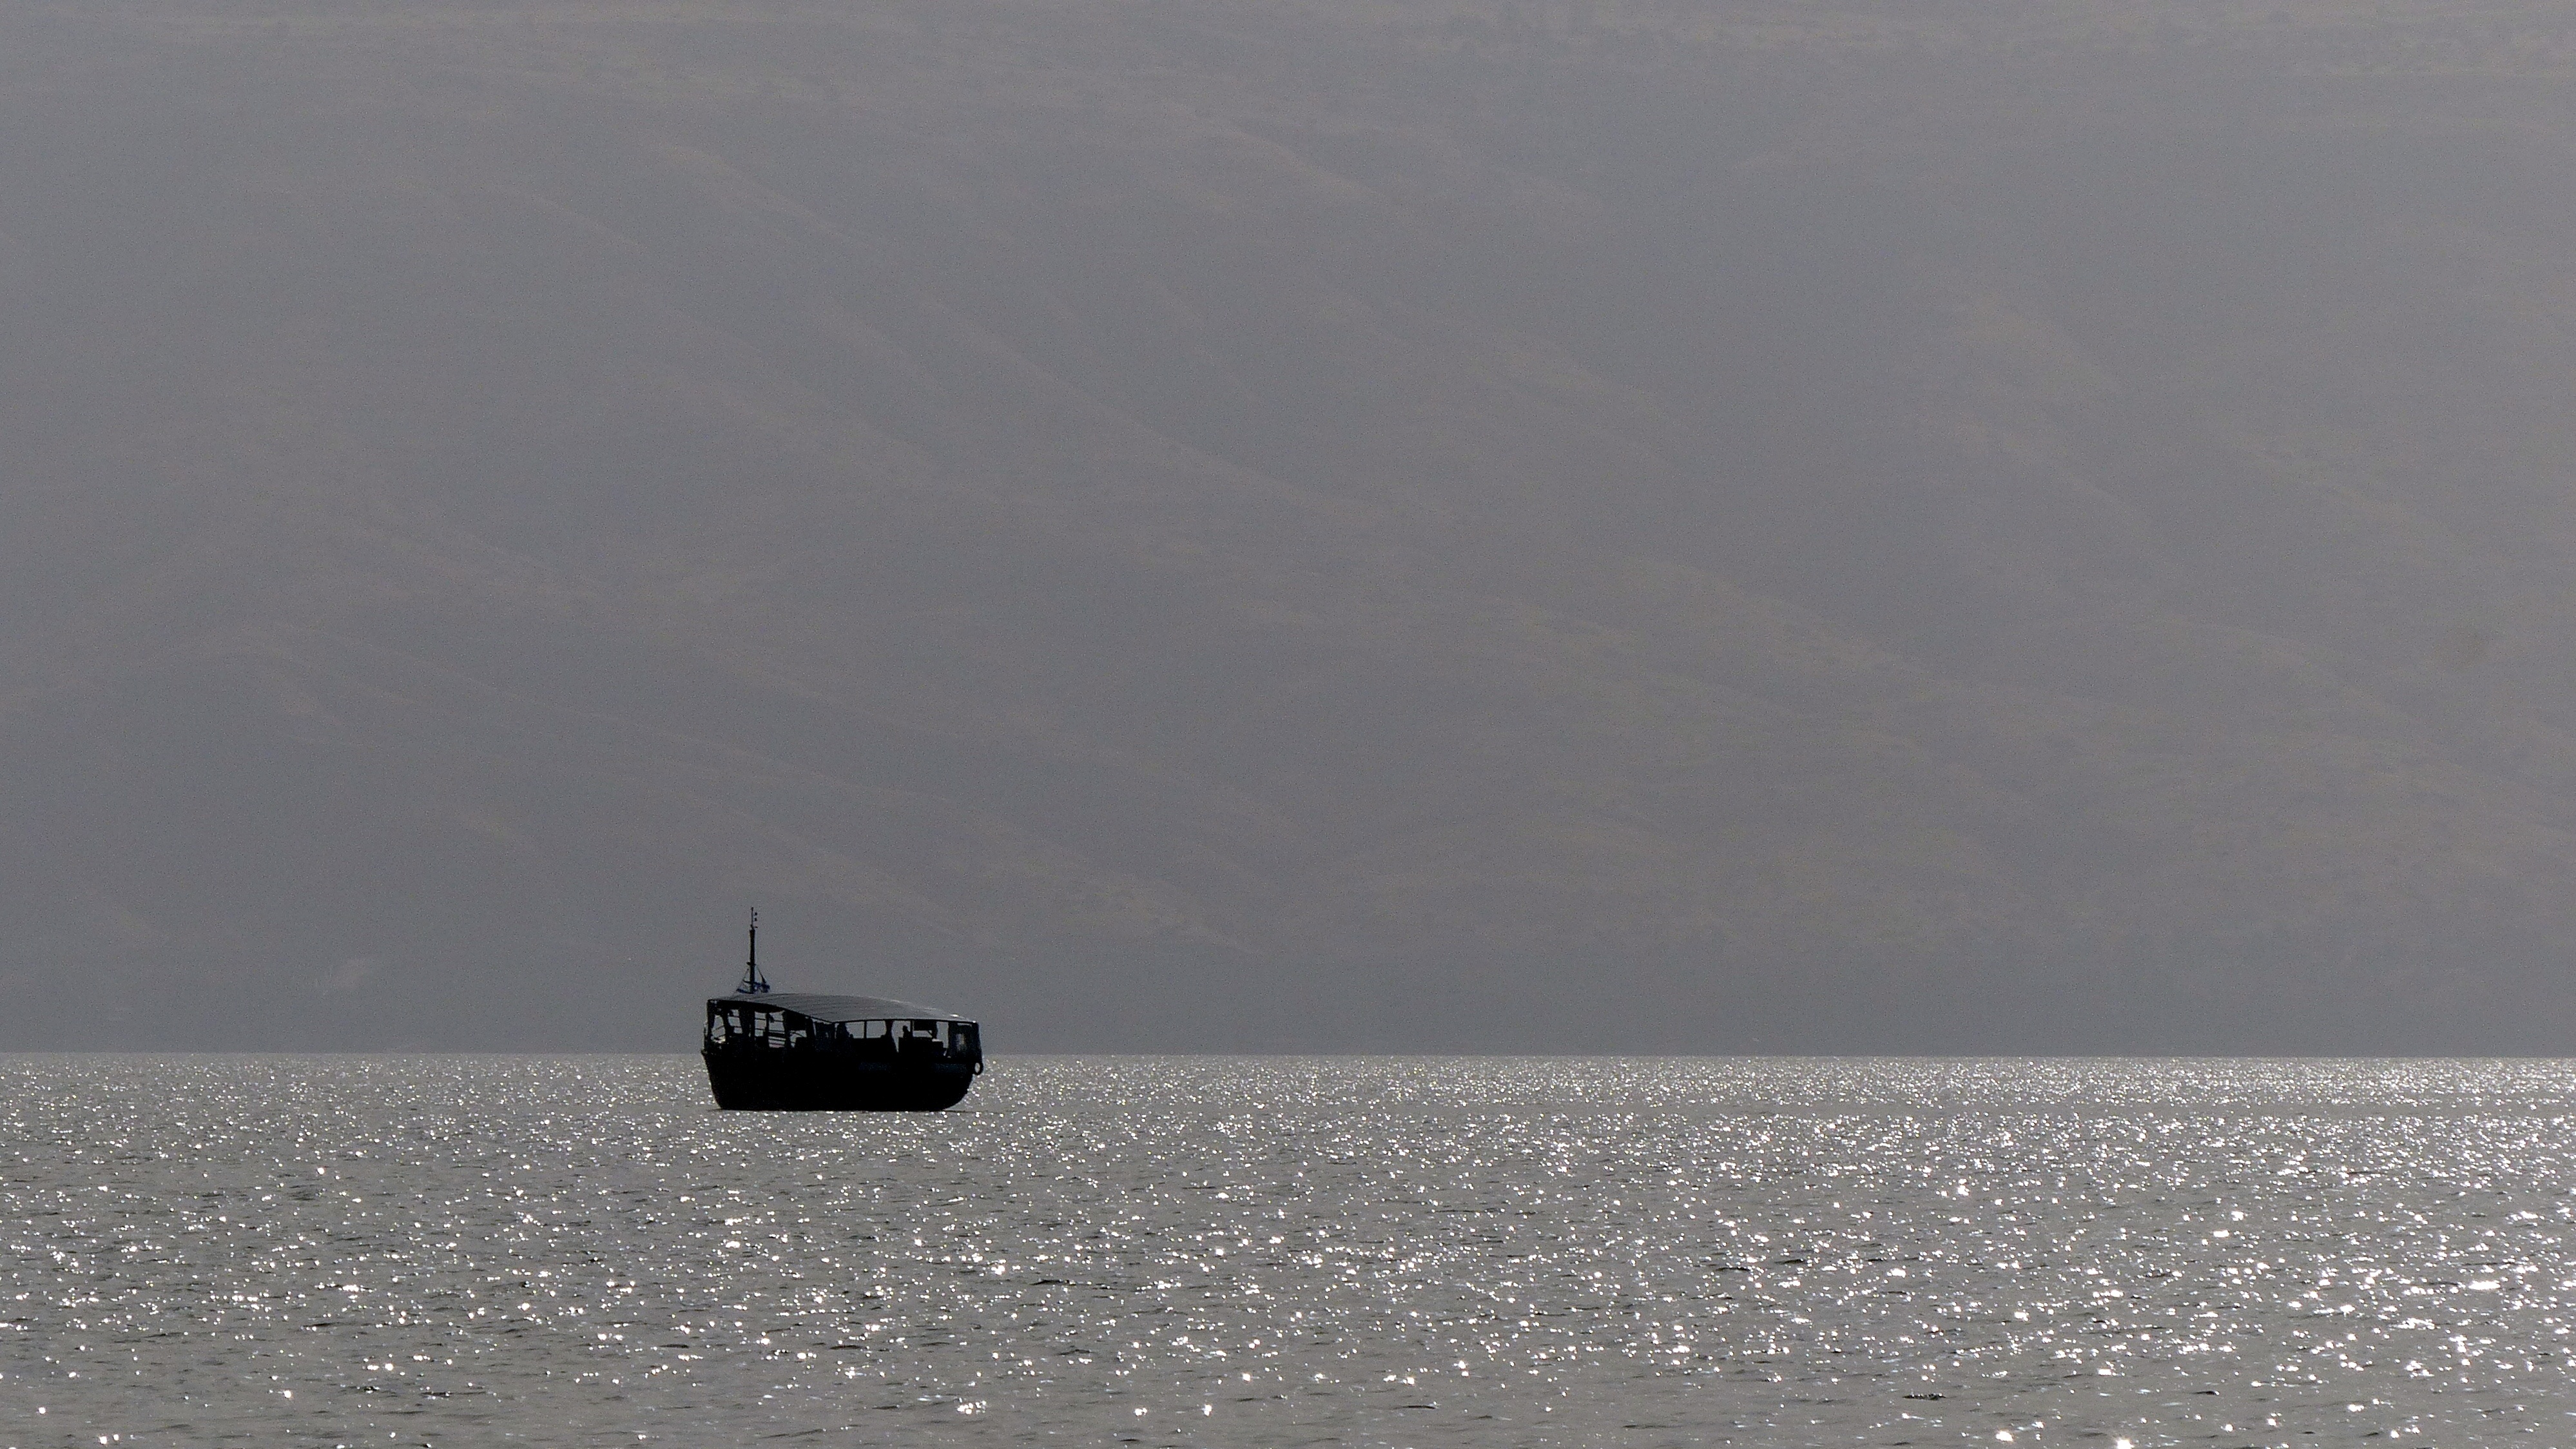
sea, coast, ocean, boat, dawn, vehicle, bay, arctic, watercraft, atmospheric phenomenon, lake tiberias